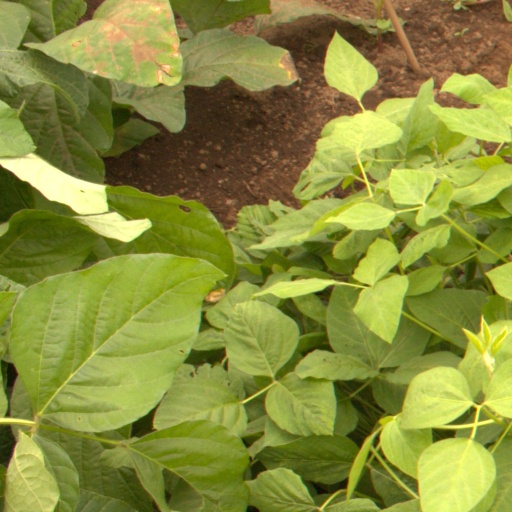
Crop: soybean